Standoff 2

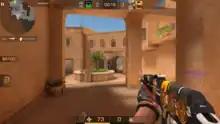
Screenshot of gameplay in the "Allies" mode

Standoff 2 is a classical first-person shooter (FPS) game with multiple different gamemodes and modern Russian and non-Russian weapons. Each weapon has different characteristics, divided into the following categories: damage, fire rate, recoil control, range accuracy, movement rate, armor penetration and penetration power.